Debtors' prison

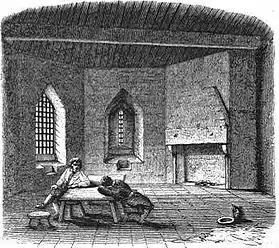
A mid-Victorian depiction of the debtors' prison at St Briavels Castle

In England during the 18th and 19th centuries, 10,000 people were imprisoned for debt each year. A prison term did not alleviate a person's debt, however; an inmate was typically required to repay the creditor in-full before being released. In England and Wales, debtors' prisons varied in the amount of freedom they allowed the debtor. With a little money, a debtor could pay for some freedoms; some prisons allowed inmates to conduct business and to receive visitors; others (including the Fleet and King's Bench Prisons) even allowed inmates to live a short distance outside the prisona practice known as the 'Liberty of the Rules'and the Fleet even tolerated clandestine 'Fleet Marriages'.